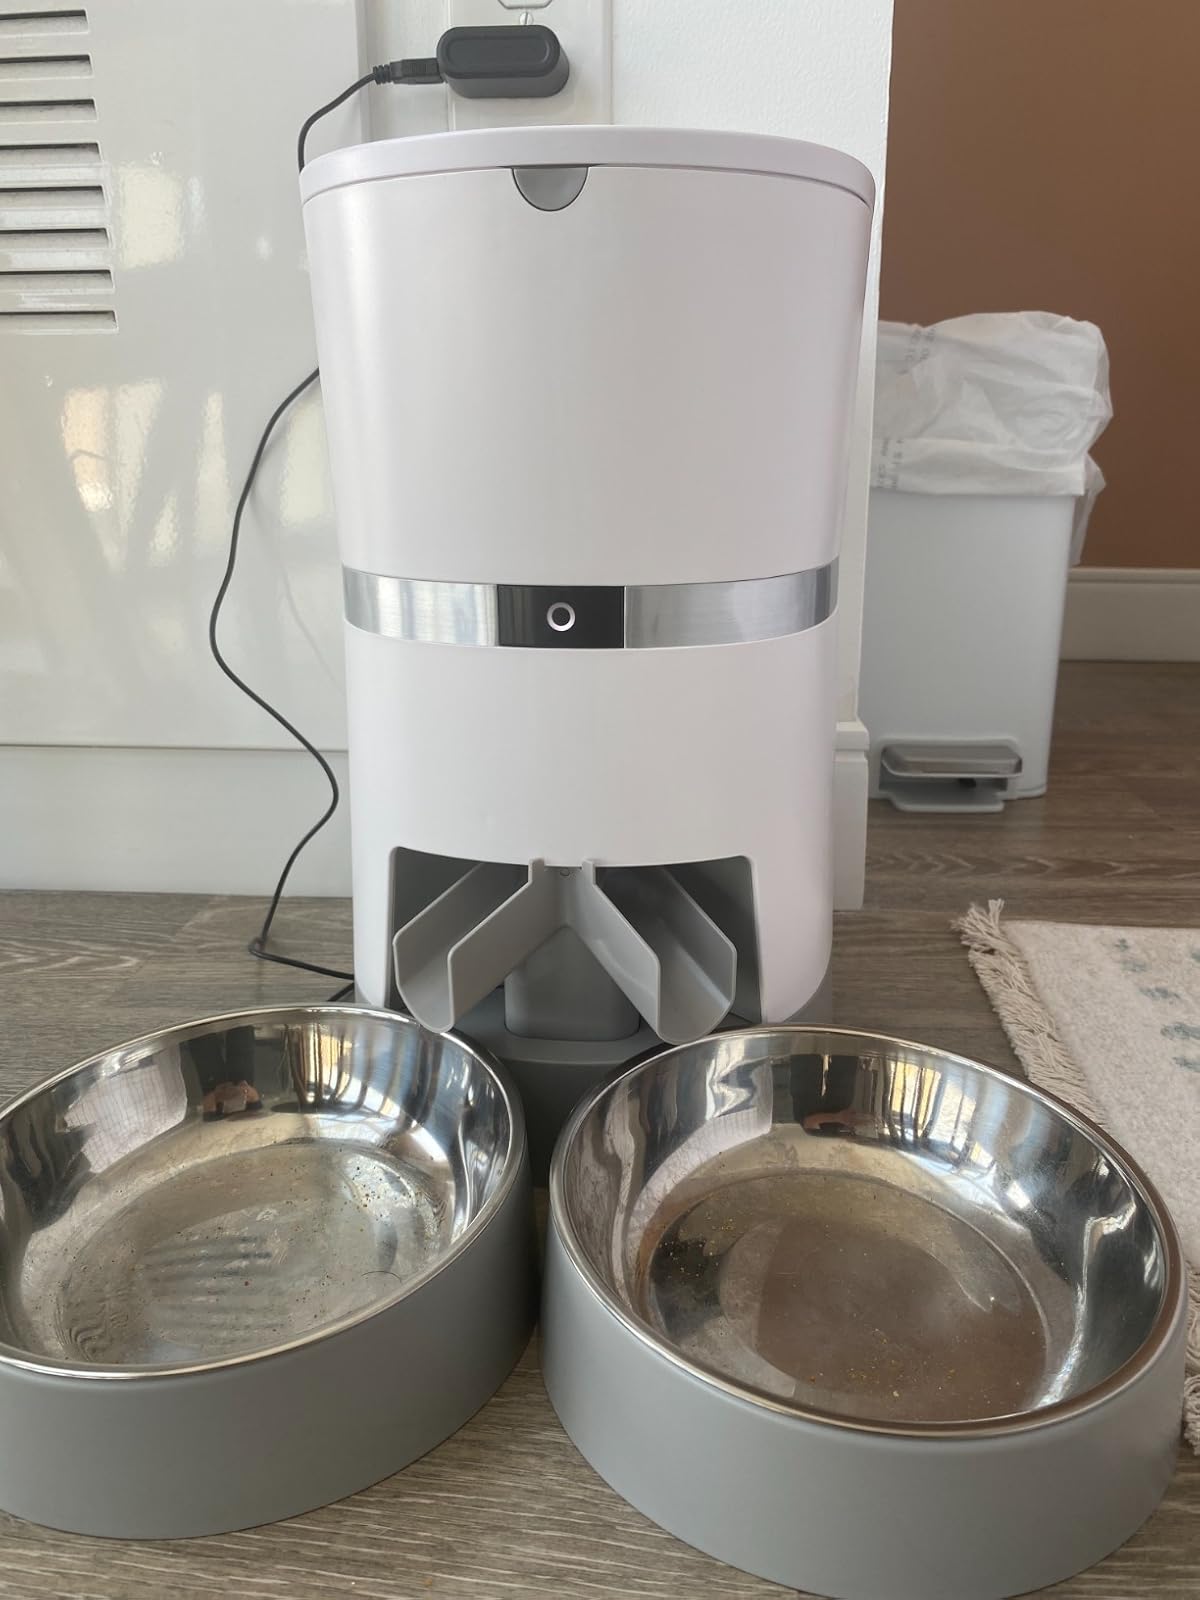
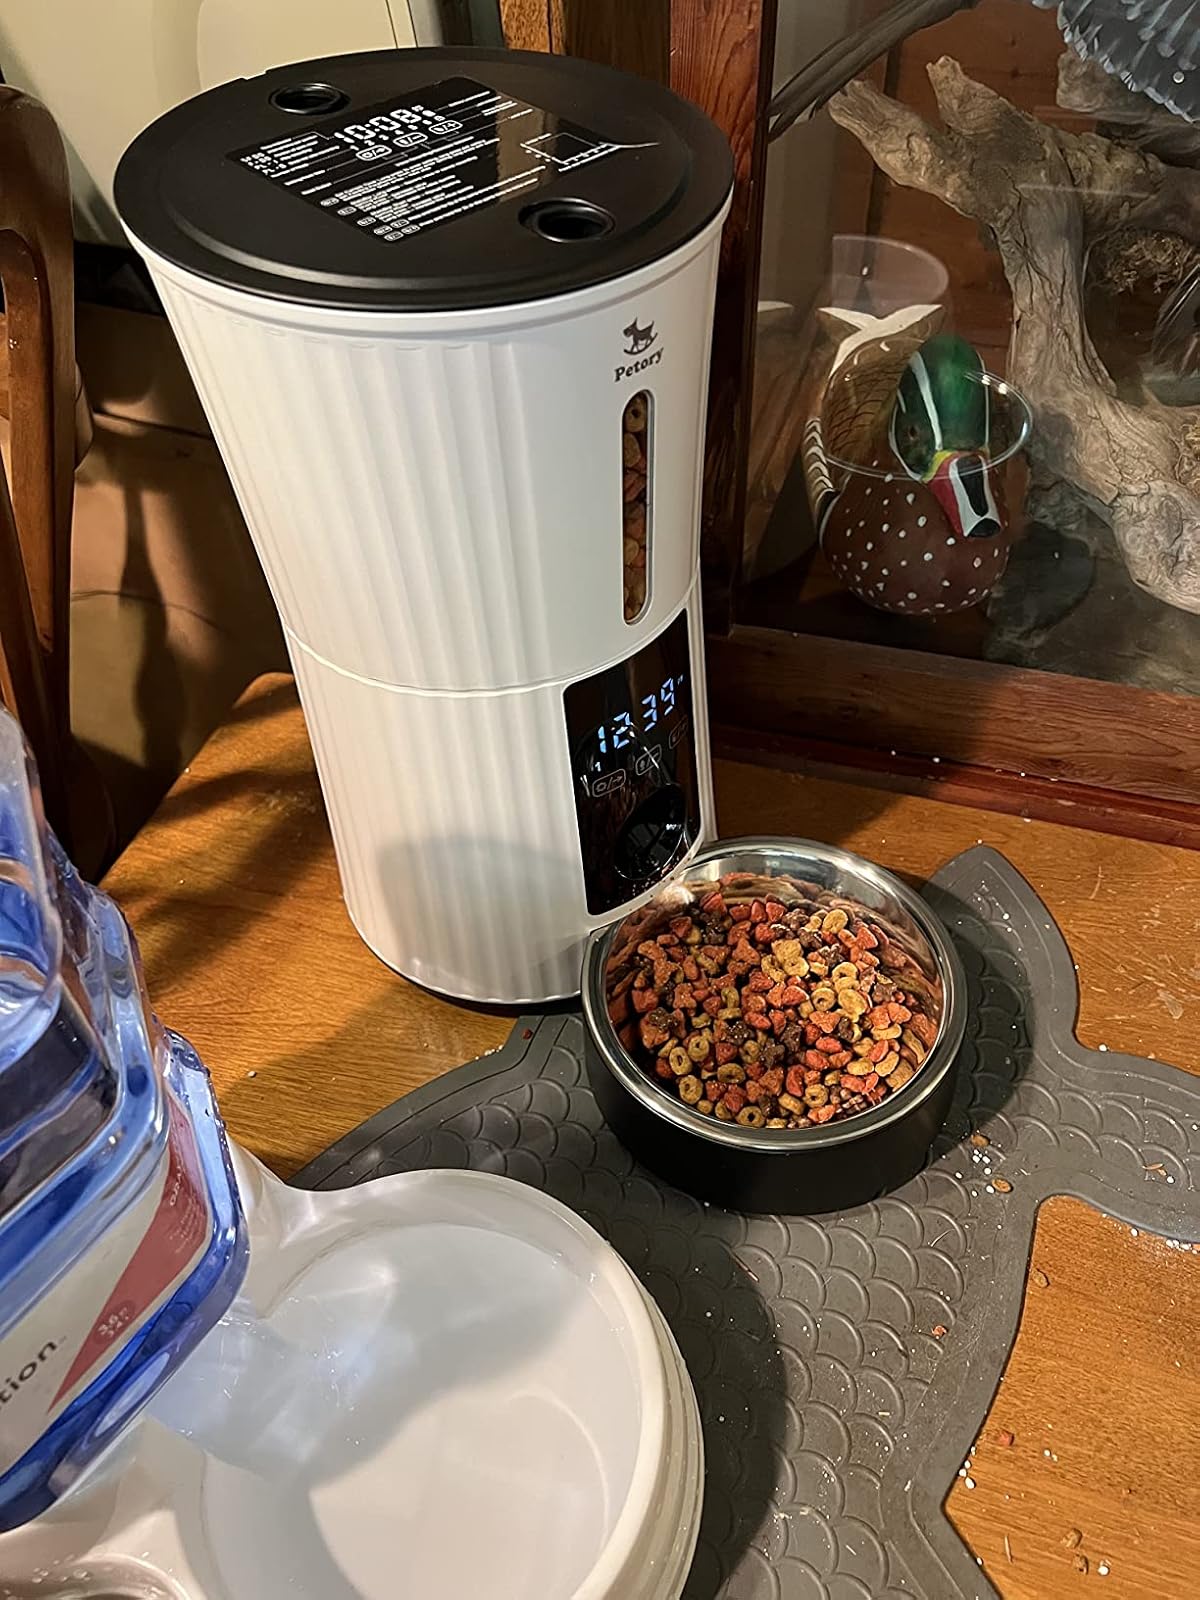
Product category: items_feeder
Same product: no